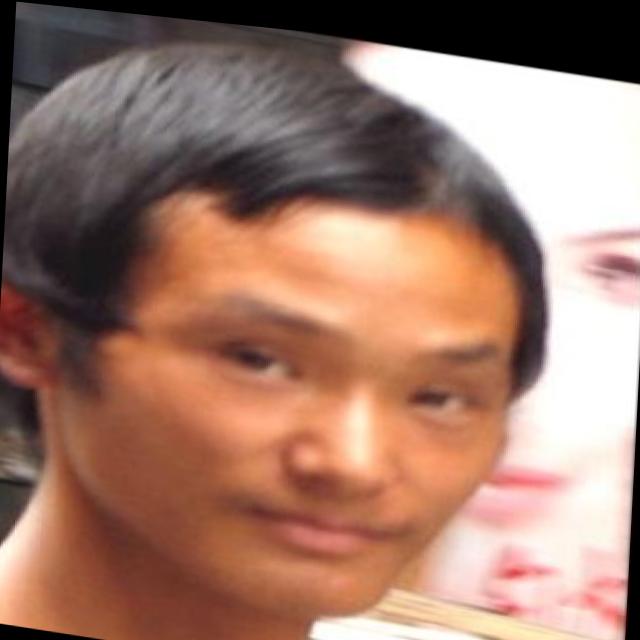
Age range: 13-20